2006 Challenge Cup

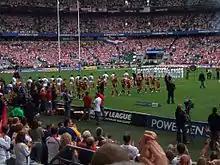
Teams lining up at Twickenham Stadium prior to the match

The final was originally scheduled to be played at Wembley Stadium though because of the construction delay was alternatively held at Twickenham Stadium, London.